Shri Thanedar

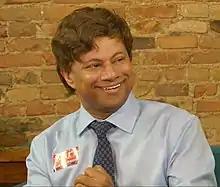
Thanedar on The Bart Hawley Show, 2018

Thanedar entered politics when he ran in the 2018 Michigan gubernatorial election as a Democrat. His political platform included a $15 minimum wage, public education reform, infrastructure improvements, and increased government transparency.